Kara Mustafa Pasha

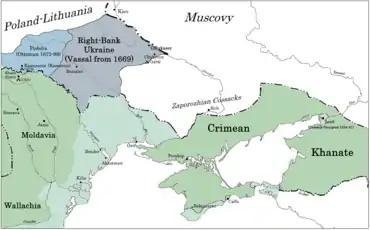
The Ottoman northern frontier in the seventeenth century, where Kara Mustafa Pasha led his early campaigns

Kara Mustafa Pasha was of Turkish origin. However, he was brought up in the Köprülü family, of Albanian origin. He was born in the village of Mirince/Marınca near Merzifon (now called Karamustafapaşa after him), the son of a "sipahi", cavalry man. His father is said to have served under Köprülü Mehmed Pasha. Possibly as a way to increase his possibilities to start an administrative career, he was introduced into the Köprülü household, where he was educated by Köprülü Mehmed Pasha, and married into the Köprülü family. How he entered the family and the details of his marriage are unclear. Within the household's inner service ("enderun"), he held the positions of letter-carrier ("telhisci", or assistant to the grand vizier) to Köprülü Mehmed Pasha, and of "silahdar" (armourer). He then entered the household of the Sultan as "mirahor-i-sani" (master of the horse). It is said that while growing up, differently from his adoptive Köprülü brothers, he disliked alcohol, as well as Europeans and other non-Muslims. A contemporary French account says he had two children with the little Köprülü princess, who both died young, and that his wife died shortly after their death, at 31. He had four concubines (Fatma, Emine, Ayşe, Zeynep), and by them at least two sons, Yusuf and Mehmed. According to another contemporary report by Giovanni Benaglia, secretary of the Austrian ambassador in Istanbul, he divorced his "beloved Köprülü princess" after their engagement and after they had many children, and gave her to a French renegade, one of his favorites. An account by a contemporary who visited his household, Claudio Angelo di Martelli, reports of three sons who survived his death: Yusuf, Mehmed, and the youngest Ali.